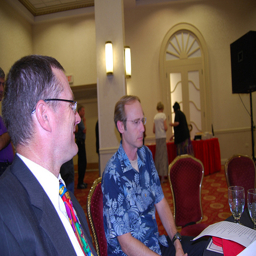
People are gathering at a table for a seminar
Two men are sitting at the table and talking
Two men sitting in red velvet chairs in a ballroom.
the men are sitting at a table together
The two men are sitting at the table.